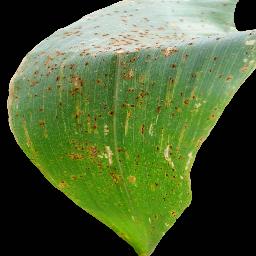
Label: Corn___Common_rust